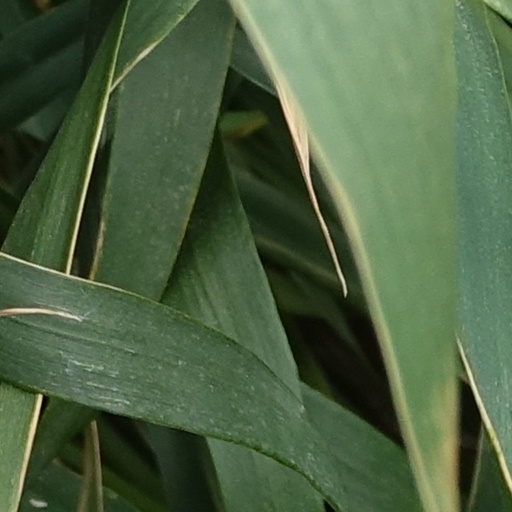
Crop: wheat